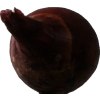
Label: red_onion